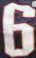
Number: 6